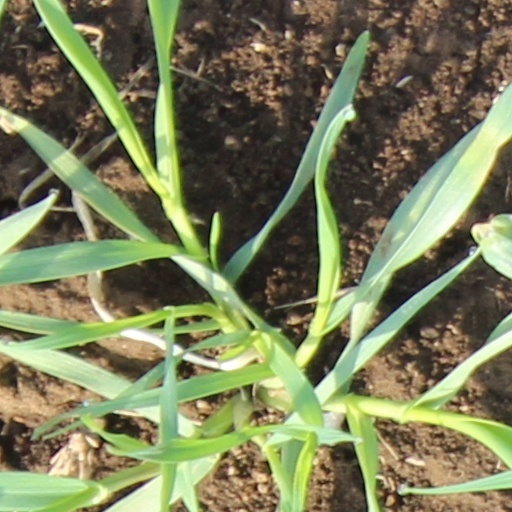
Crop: wheat